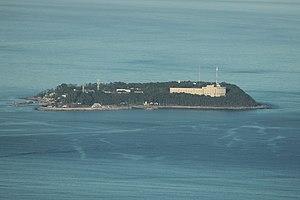
Hatsu-shima est une île du Japon en baie de Sagami dans la préfecture de Shizuoka.